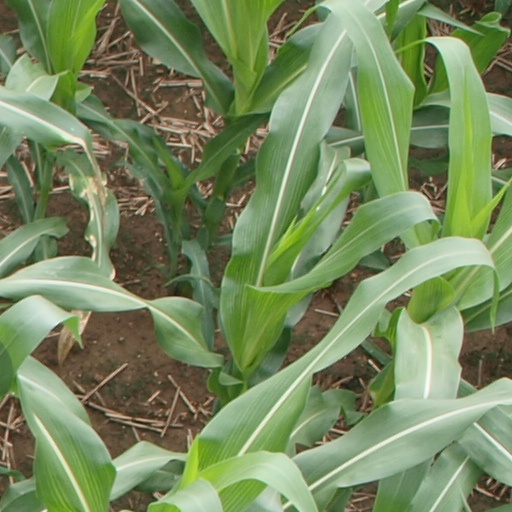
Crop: maize; corn